Nameless Asterism

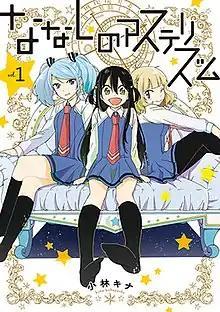
First "tankōbon" volume cover

is a Japanese "yuri" manga written and illustrated by Kina Kobayashi. It was serialized online via Square Enix's "Gangan Online" website from 2015 to 2017, and is licensed for English-language release by Seven Seas Entertainment.